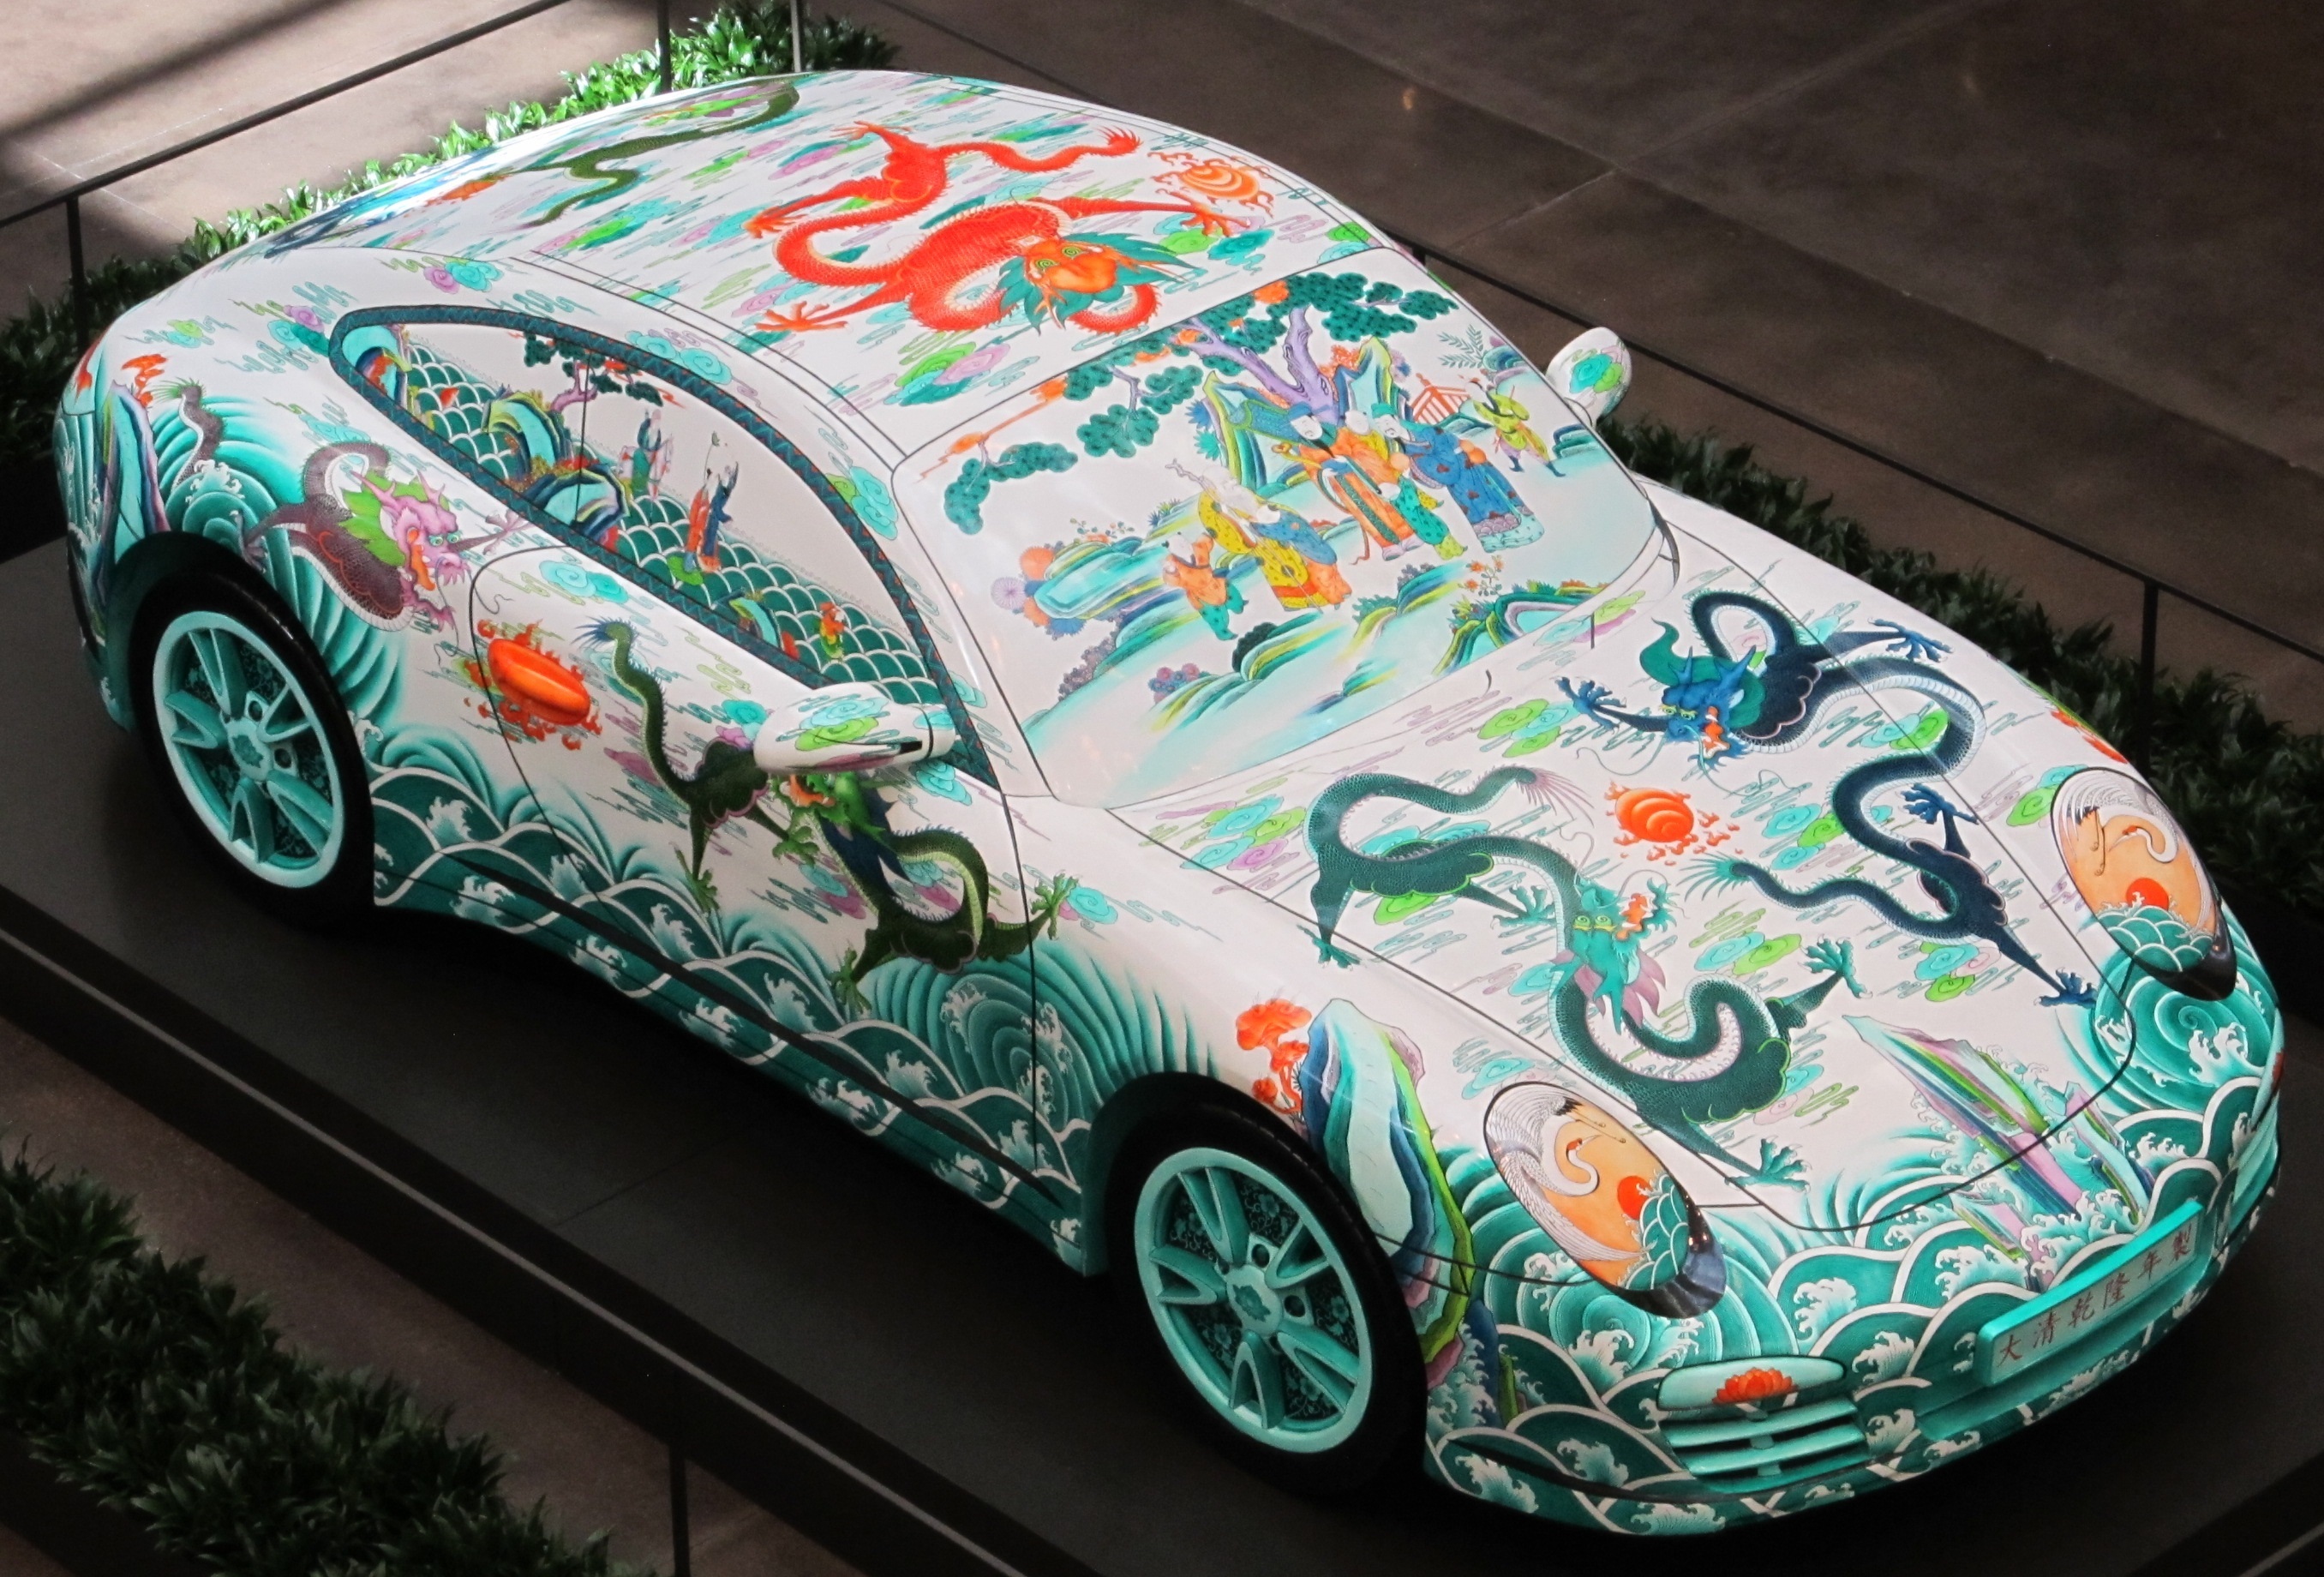
car, wheel, automobile, asian, vehicle, cake, artwork, painting, sports car, birthday cake, art, decorative, painted, race track, images, porsche, oriental, automotive design, oriental style